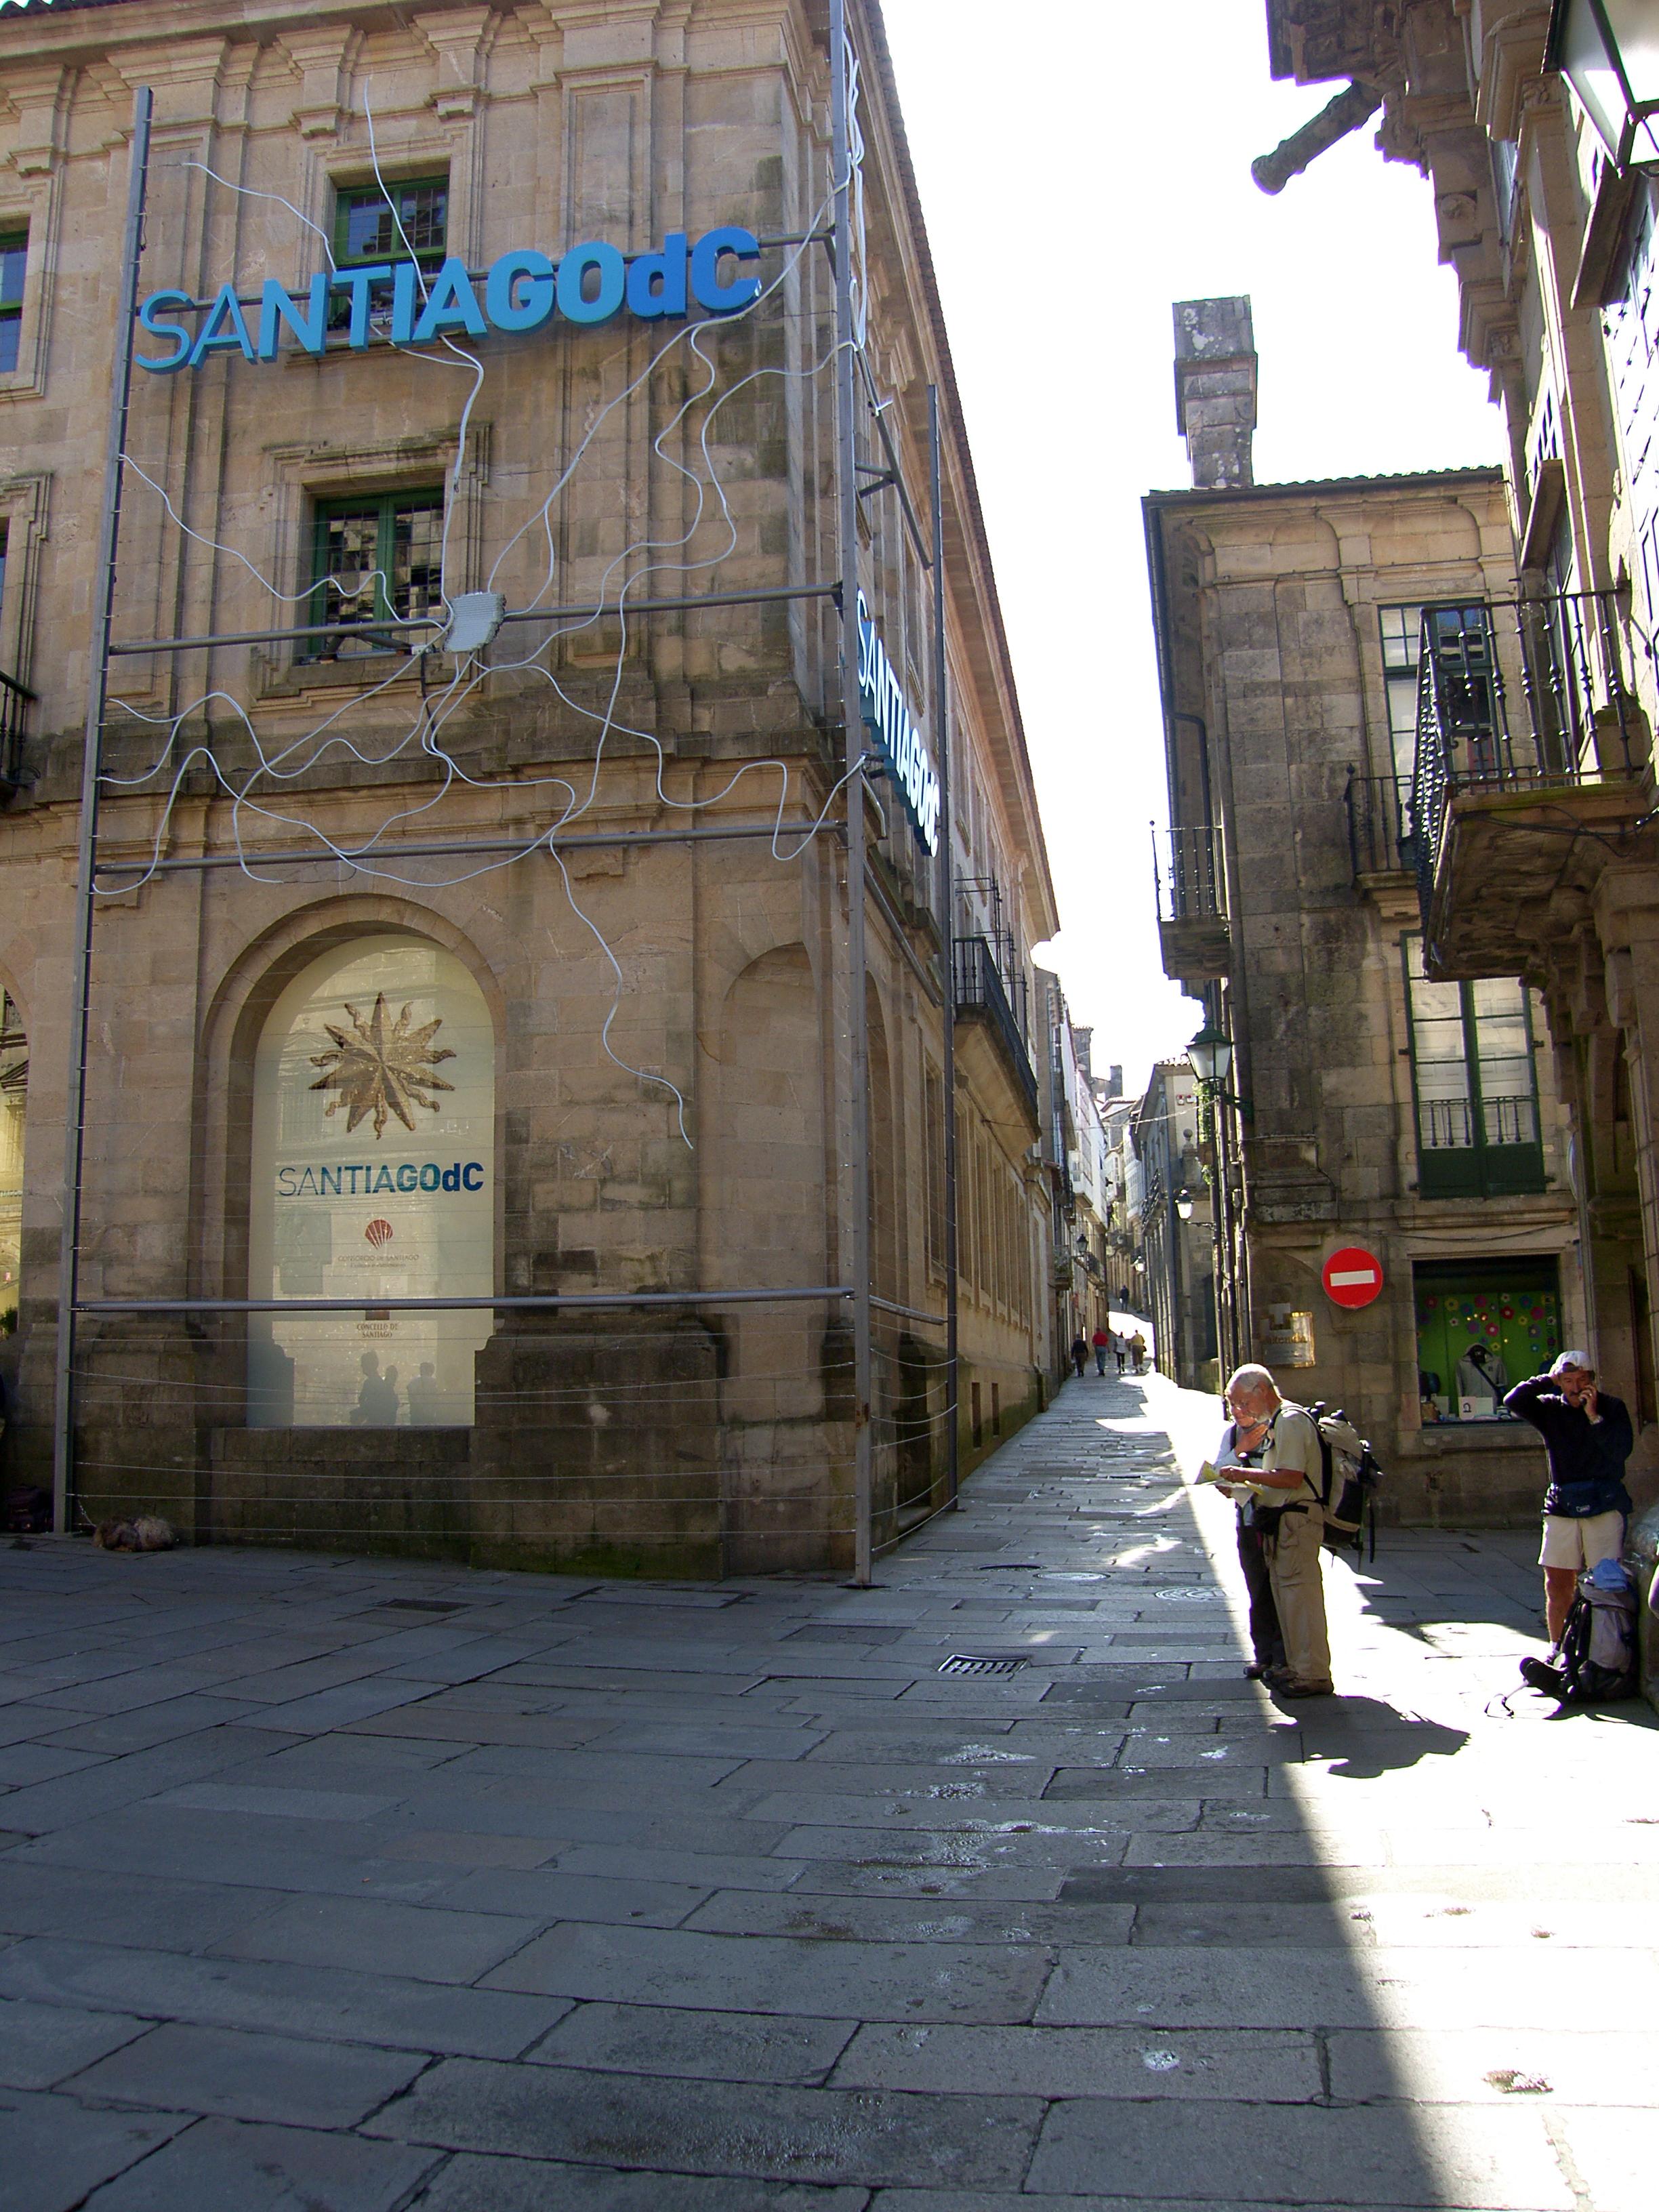
landscape, pedestrian, architecture, road, street, town, alley, city, downtown, arch, facade, lane, la, infrastructure, ggl1, neighbourhood, coru agaliciaspainscenary, urban area, ancient history, human settlement